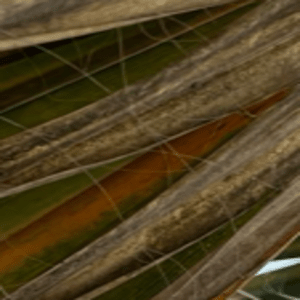
Label: Manganese Deficiency